Constitution of the German Confederation (1871)

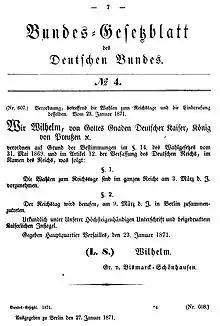
First page of the "Bundesgesetzblatt des Deutschen Bundes", 27 January 1871: Emperor Wilhelm issues new elections to the Reichstag.

The Constitution of the German Confederation or November Constitution ("Novemberverfassung") was the constitution of the German federal state at the beginning of the year 1871. It was enacted on January 1, 1871. This is a slightly changed version of the Constitution of the North German Confederation; it is not to be confused with the constitutional laws of the German Confederation of 1815.